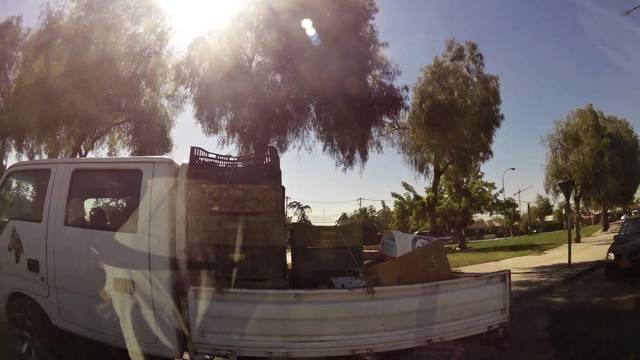
Region: Chile
Coordinates: -33.537, -70.684